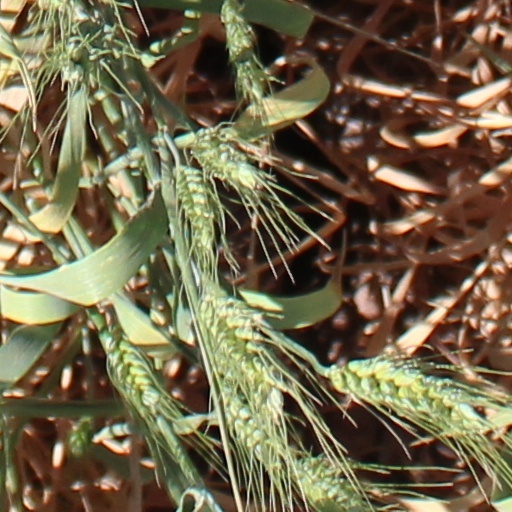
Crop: wheat